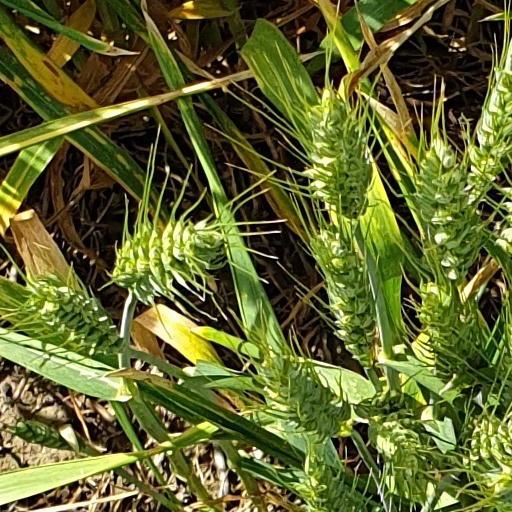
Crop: wheat